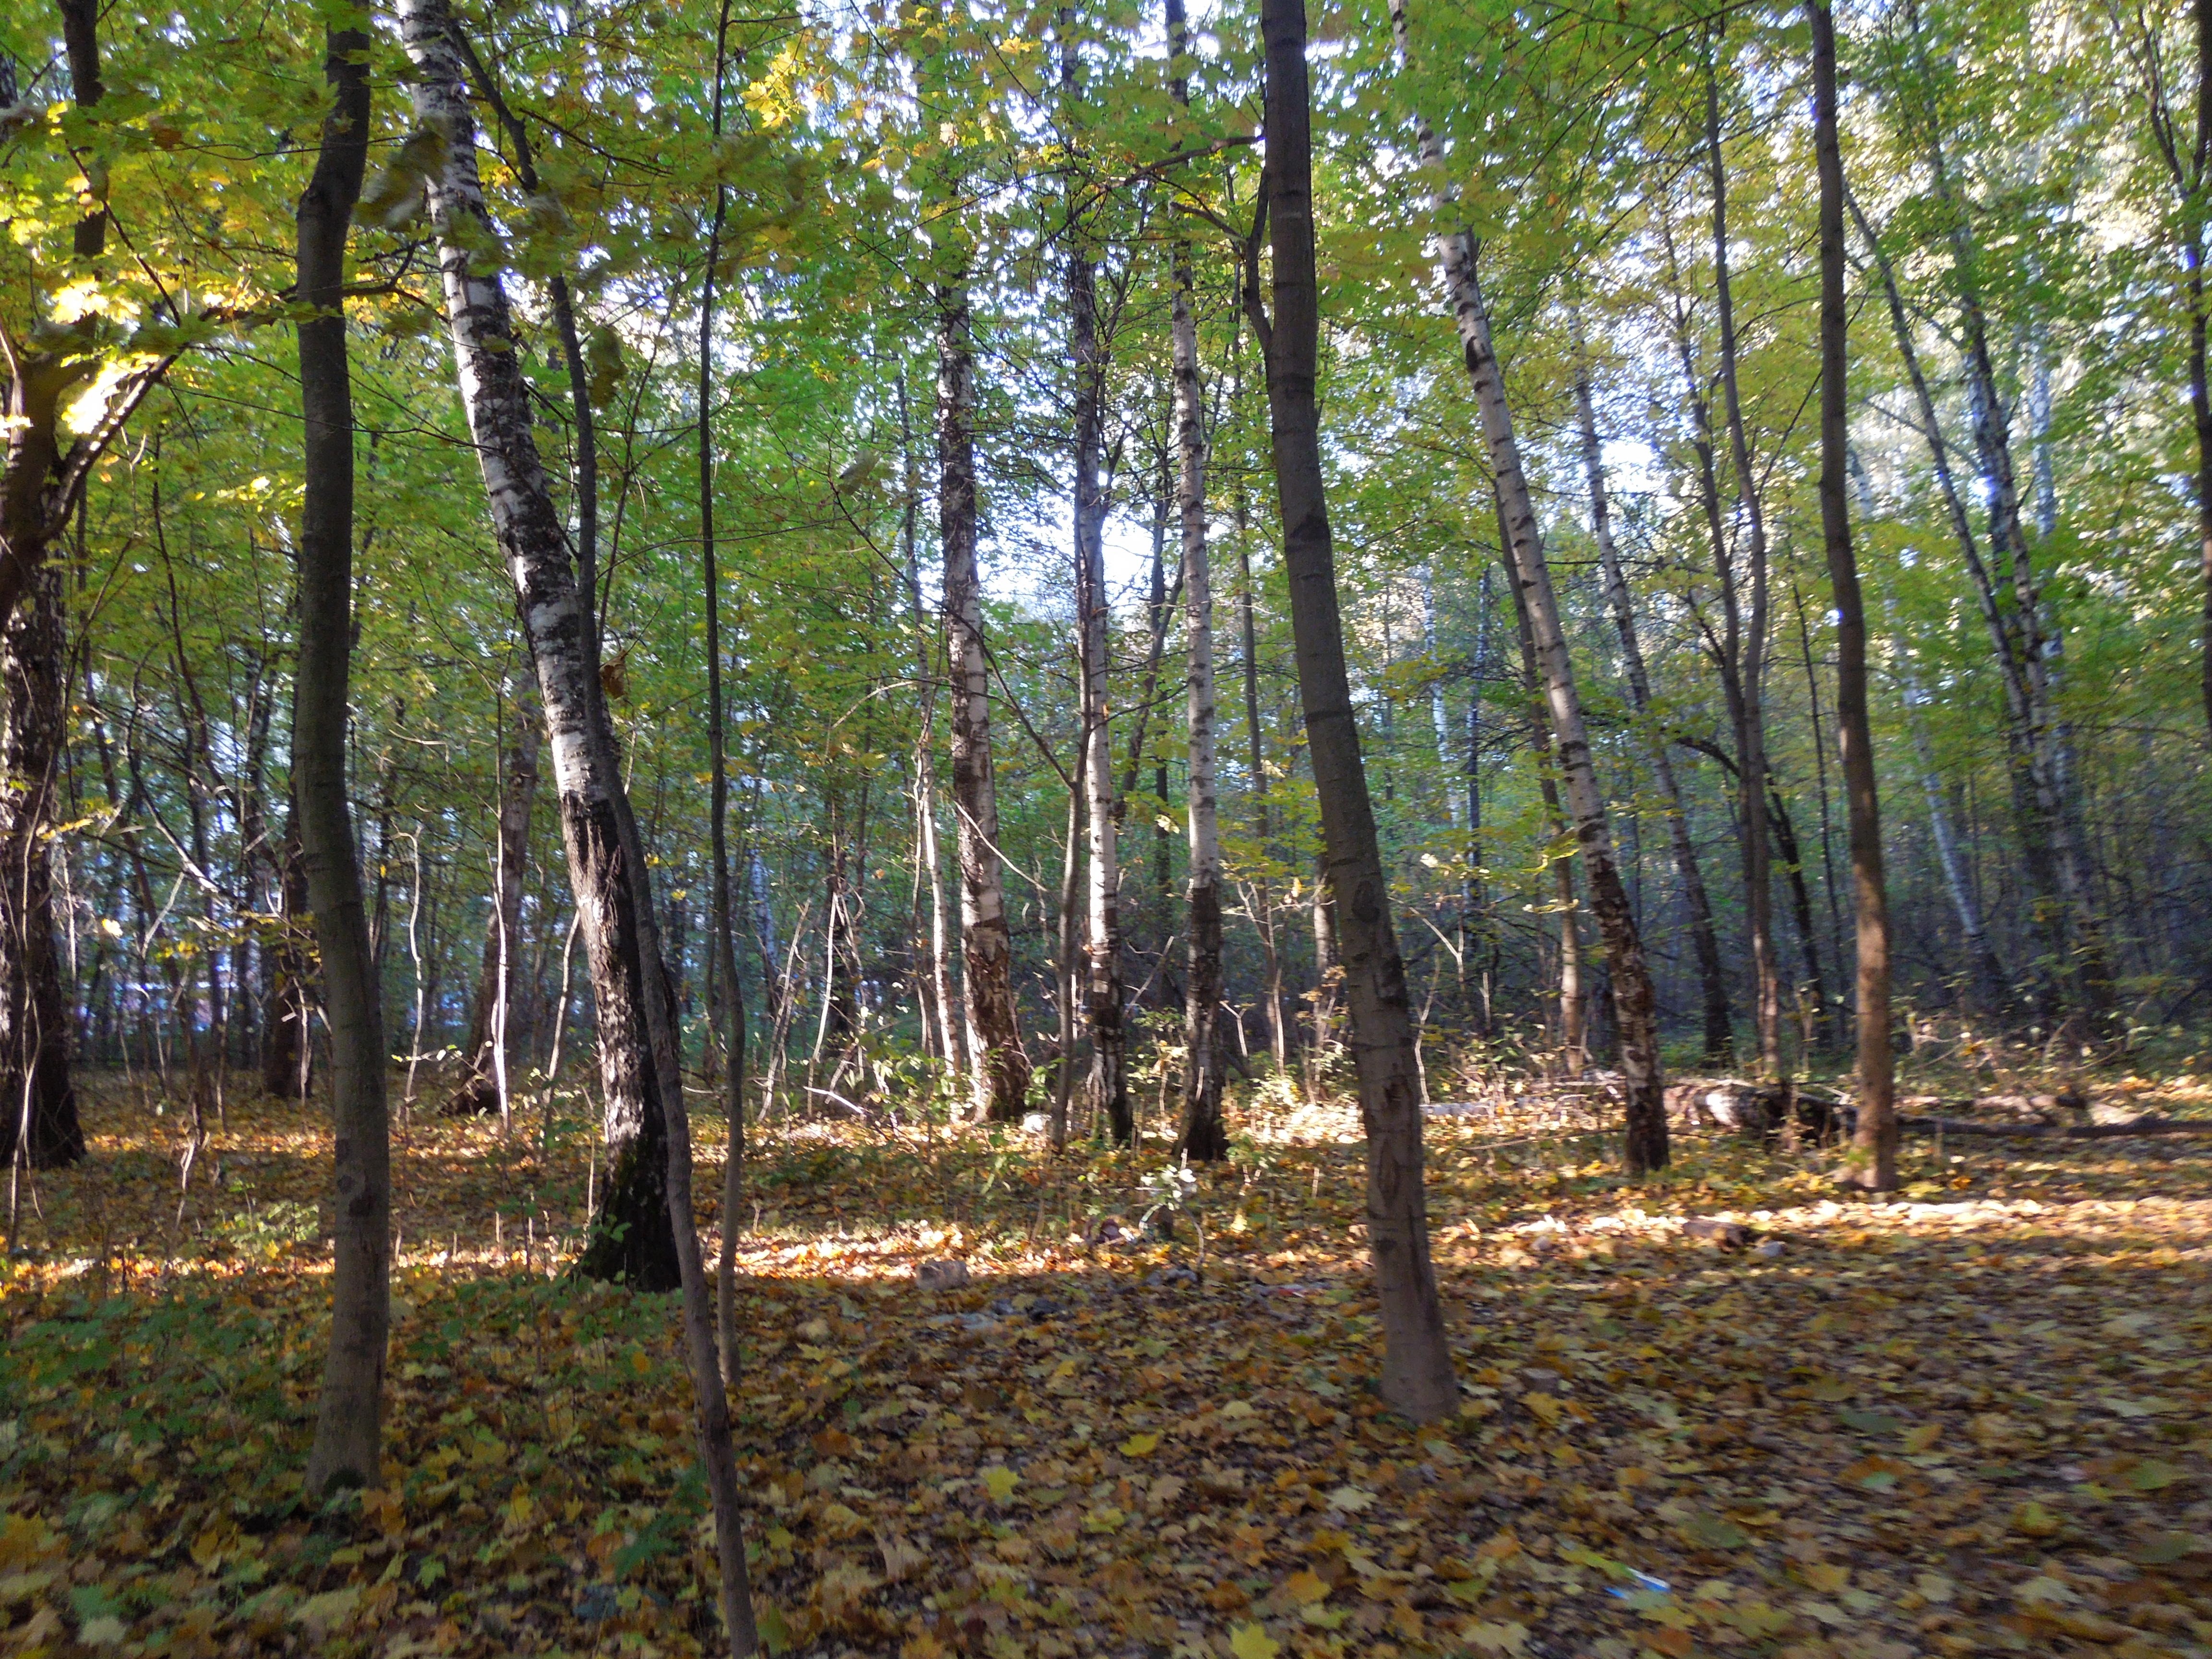
tree, nature, forest, wilderness, plant, trail, leaf, autumn, deciduous, wetland, plantation, grove, woodland, habitat, ecosystem, biome, natural environment, woody plant, temperate broadleaf and mixed forest, temperate coniferous forest, land plant